Northern Territories Day

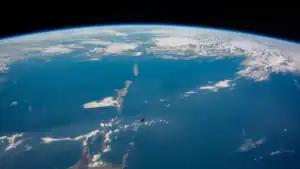
Southern Kuril islands

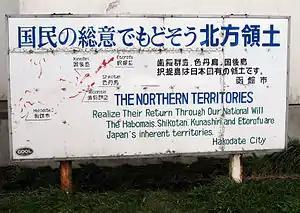
Signboard supporting the Japanese point of view

The San Francisco Peace Treaty, signed between the Allies and Japan in 1951, states that Japan must give up "all right, title and claim to the Kuril Islands", but it also does not recognize the Soviet Union's sovereignty over them. Japan claims that at least some of the disputed islands are not a part of the Kuril Islands, and thus are not covered by the treaty. The day is similar to Takeshima Day in Shimane Prefecture, which celebrates the Japanese point of view in the Liancourt Rocks dispute.